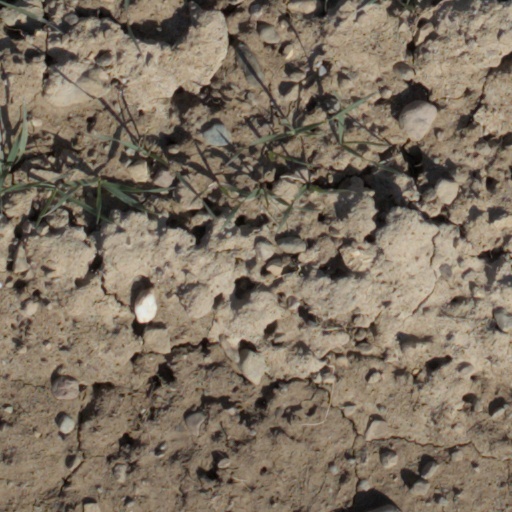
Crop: wheat